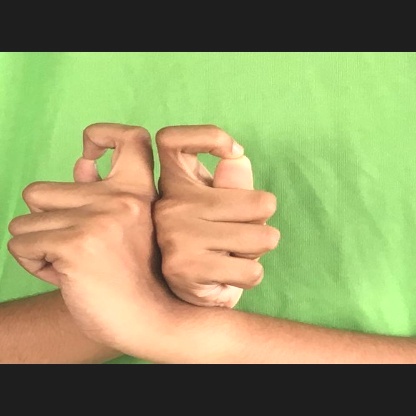
Mudra: Berunda